Chauncey A. Goodrich

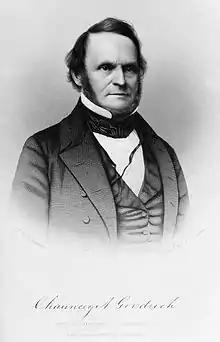

Chauncey Allen Goodrich (October 23, 1790 – February 25, 1860) was an American clergyman, educator and lexicographer. He was the son-in-law of Noah Webster and edited his "Dictionary" after his father-in-law's death.